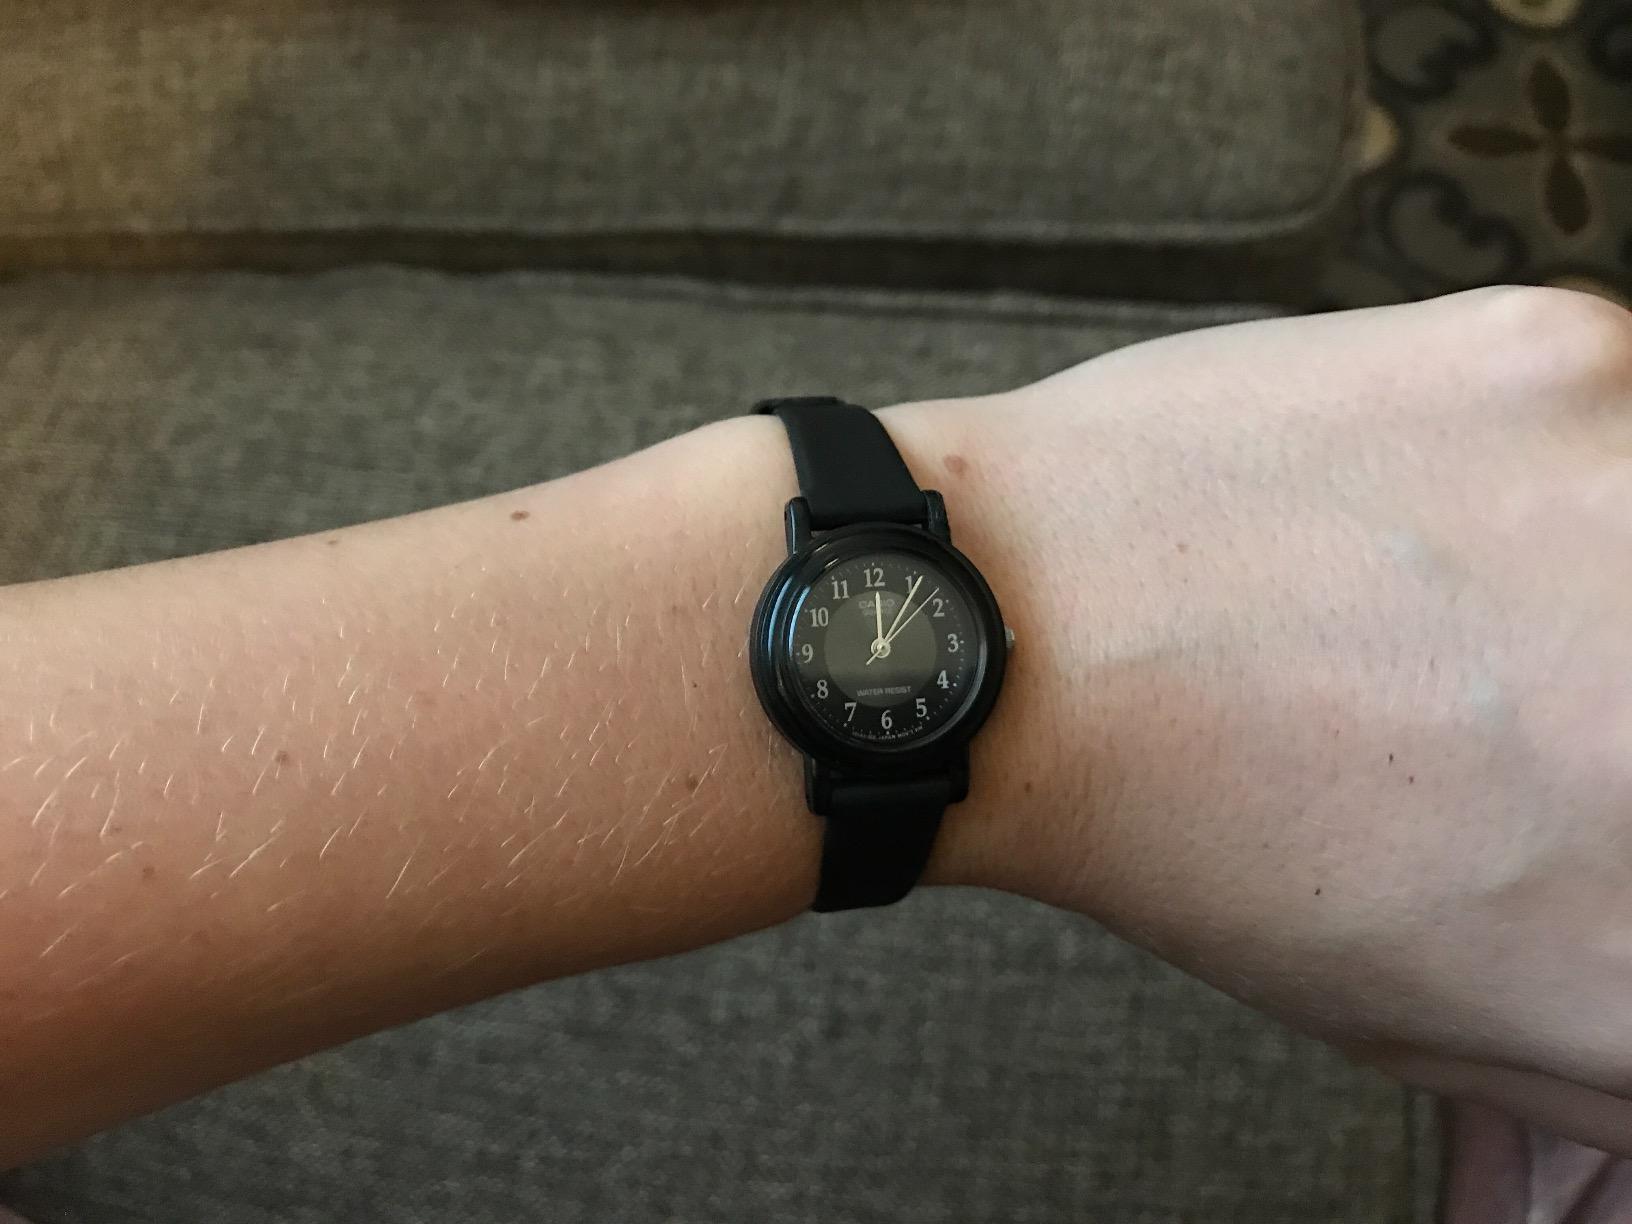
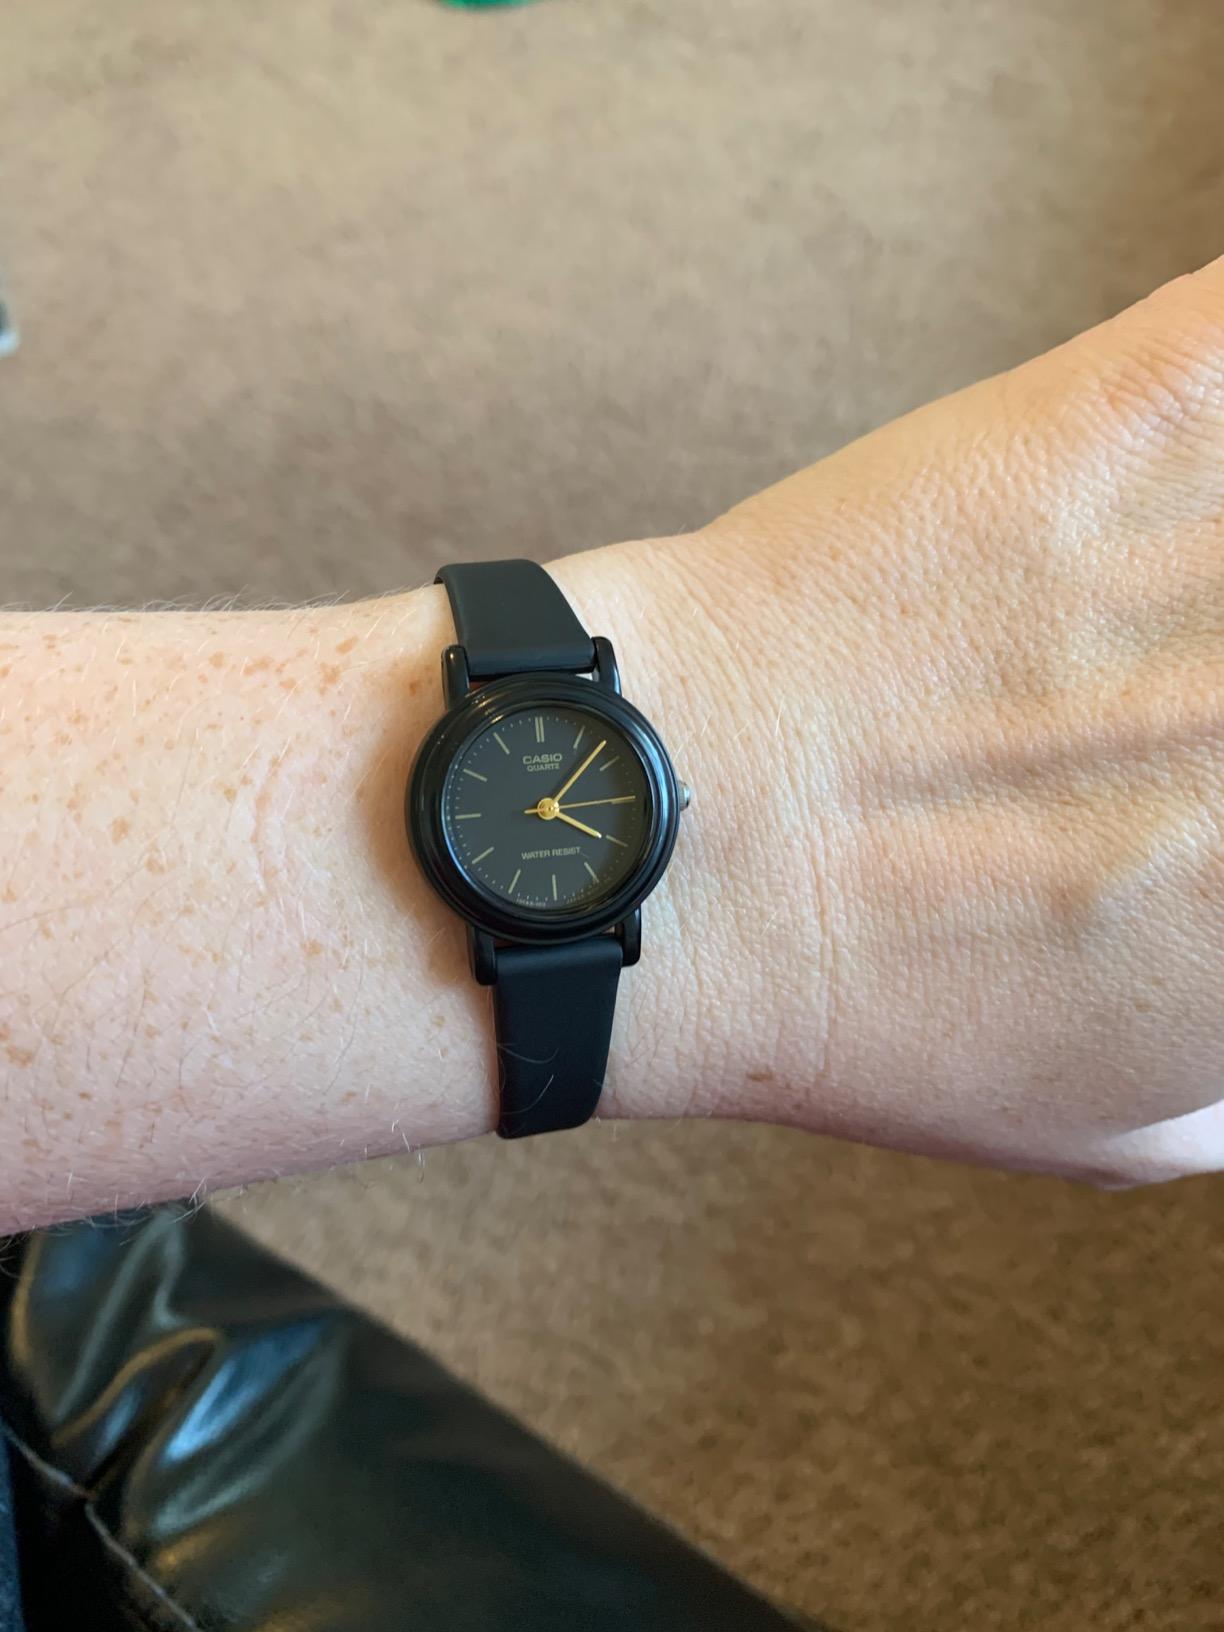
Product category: accessories_watch
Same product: no